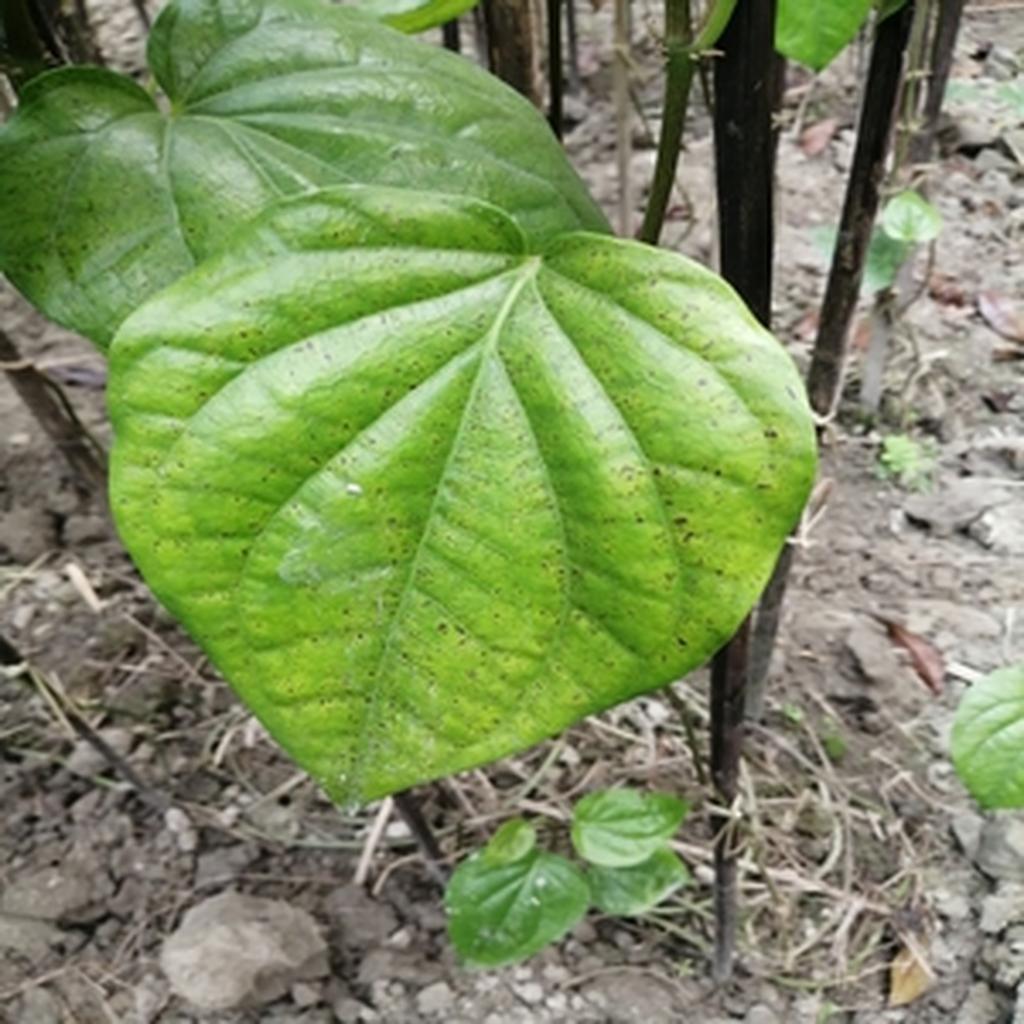
Label: Leaf_Spot